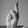
ASL letter: R